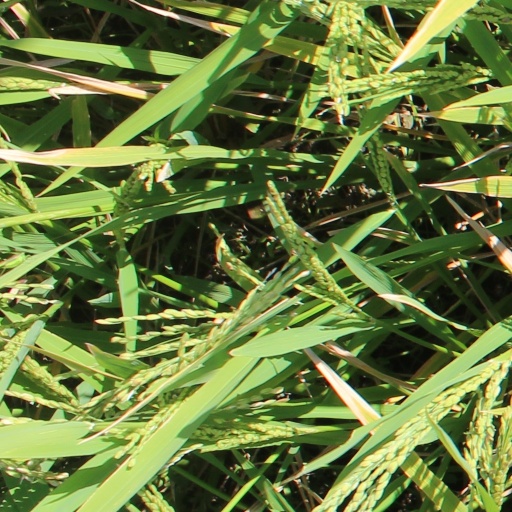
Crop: rice